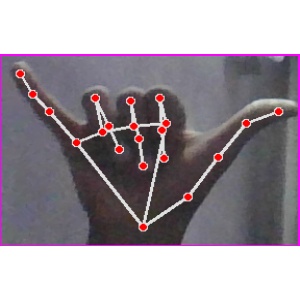
अक्षर: य